Joab

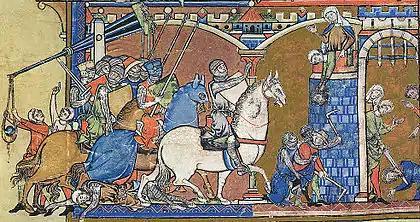
Illustration from the Morgan Bible of a story in 2 Samuel 20 of Joab pursuing Sheba as far as Abel-beth-maachah and Sheba's head being thrown down to him.

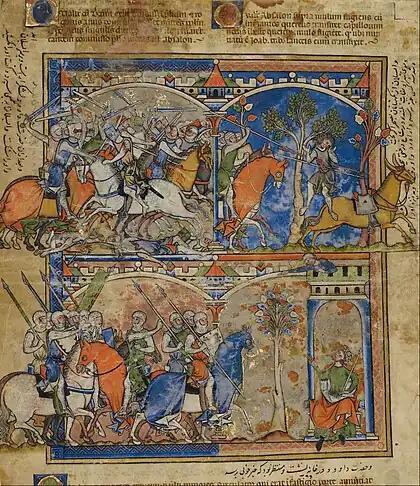
Leaf from the Morgan Picture Bible, "Scenes from the Life of Absalom", c. 1250

Joab was the son of Zeruiah, a sister of king David (1 Chronicles 2:15–16). According to Josephus ("Antiquities" VII, 1, 3) his father was called Suri.